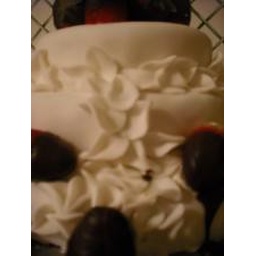
first cake ever covered in fondant, all flower petals were made with a playdoh cutter (no lie!)